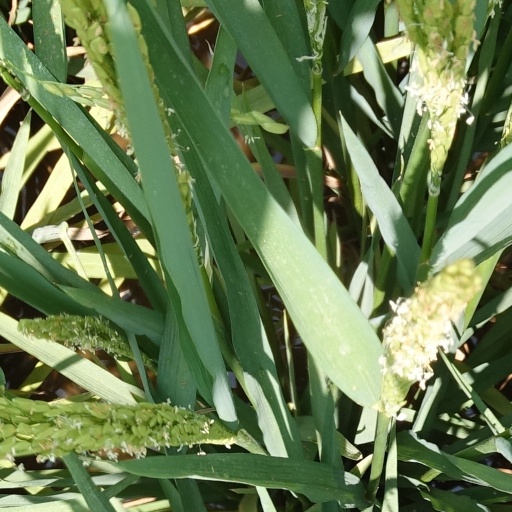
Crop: rice